Blasteroids

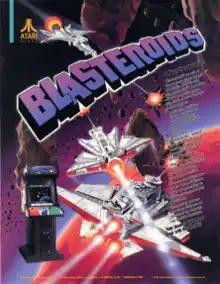
North American arcade flyer

Blasteroids is the third official sequel to the 1979 multidirectional shooter video game, "Asteroids". It was developed by Atari Games and released in arcades in 1987. Unlike the previous games, "Blasteroids" uses raster graphics instead of vector graphics, and has power-ups and a boss.